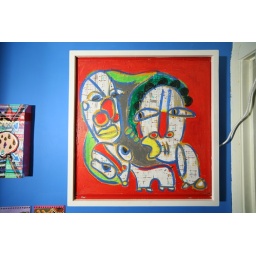
acrylic on plastic window in a light box